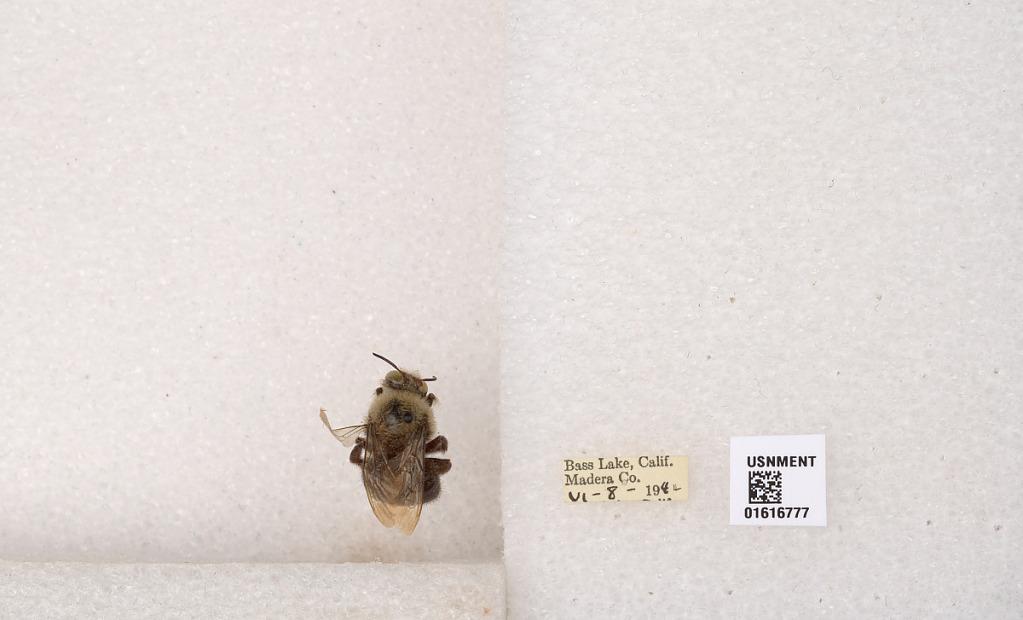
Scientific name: Xylocopa (Notoxylocopa) tabaniformis orpifex Smith
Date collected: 1942-6-8
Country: United States
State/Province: California
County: Madera
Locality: Bass Lake
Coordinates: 37.3119, -119.551